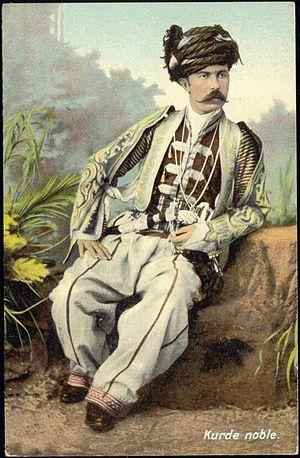
Les Kurdes sont un peuple de langue indo-européenne, et majoritairement de confession musulmane sunnite qui compterait 30 à 40 millions de personnes vivant surtout en Turquie, en Iran, en Irak et en Syrie.